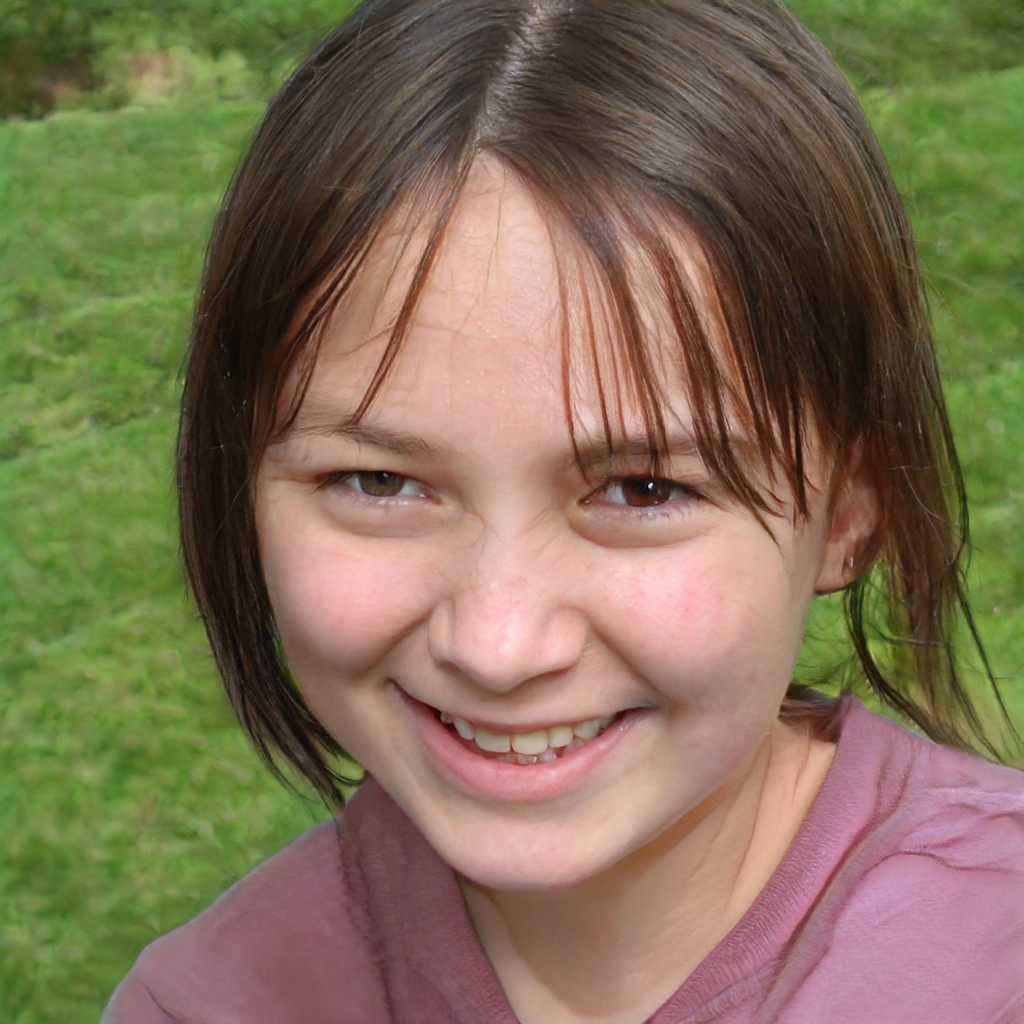
Gender: Female